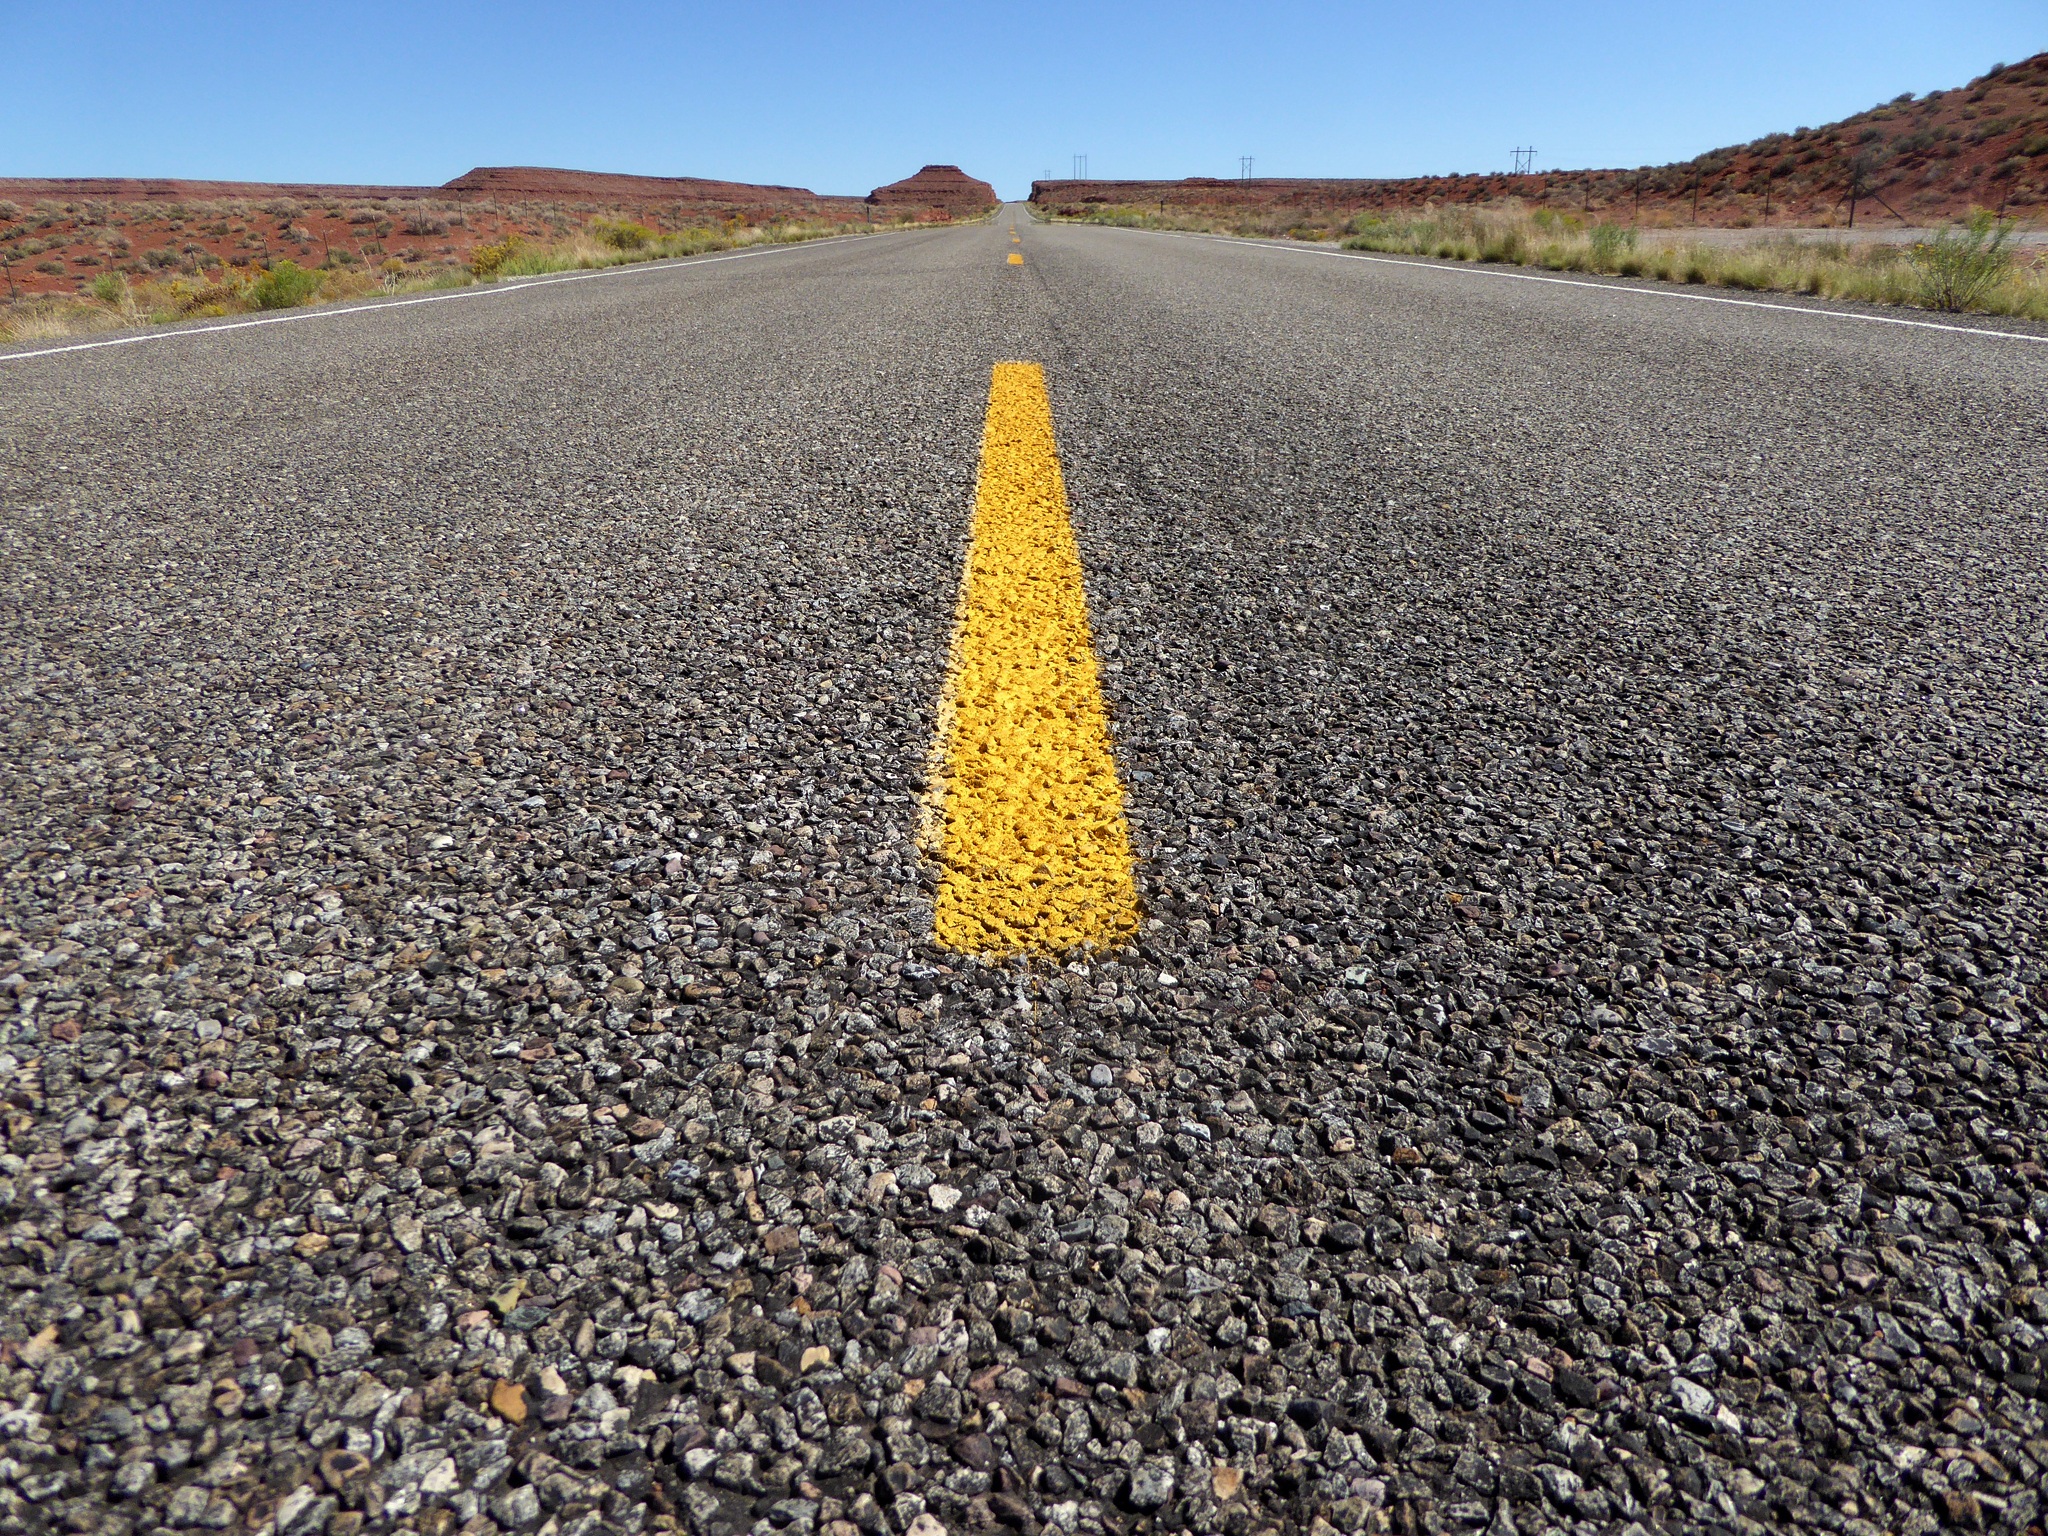
sand, horizon, road, field, desert, highway, stone, asphalt, usa, soil, agriculture, gravel, infrastructure, utah, just, low angle shot, central reservation, road surface, grass family